Cap badge

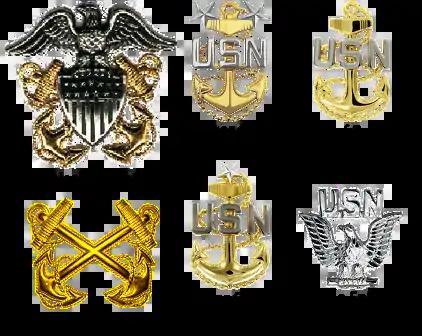
U.S. Navy current and former cap devices.

In the United States Army, a distinctive unit insignia (DUI) is worn on the flash of a beret. For service caps, a gilt eagle device is worn. This is the Great Seal of the United States. In the late nineteenth century, this device on a blue circle was listed as the equivalent of the roundel that appeared on headgear of many European armies.